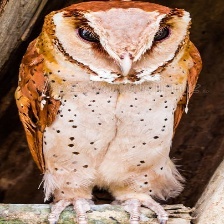
Species: ORIENTAL BAY OWL
Scientific name: PHODILUS BADIUS
ImageNet parent category: great_grey_owl